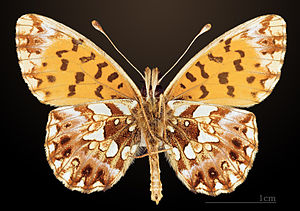
Violet perlemorsommerfugl
Violet perlemorsommerfugl er en sommerfugl i takvingefamilien. Den er især udbredt i det sydlige Europa. Arten er fundet nogle få gange i Danmark.